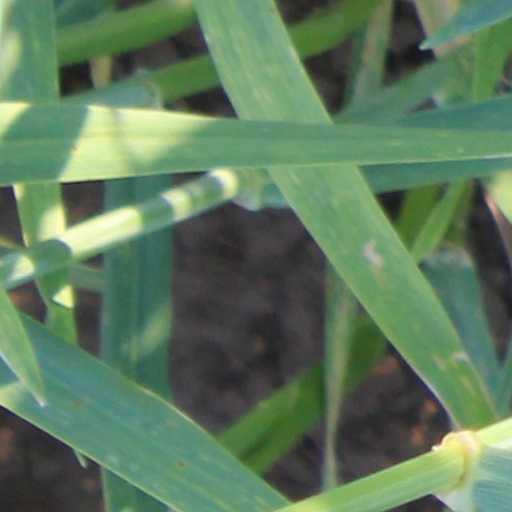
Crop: wheat